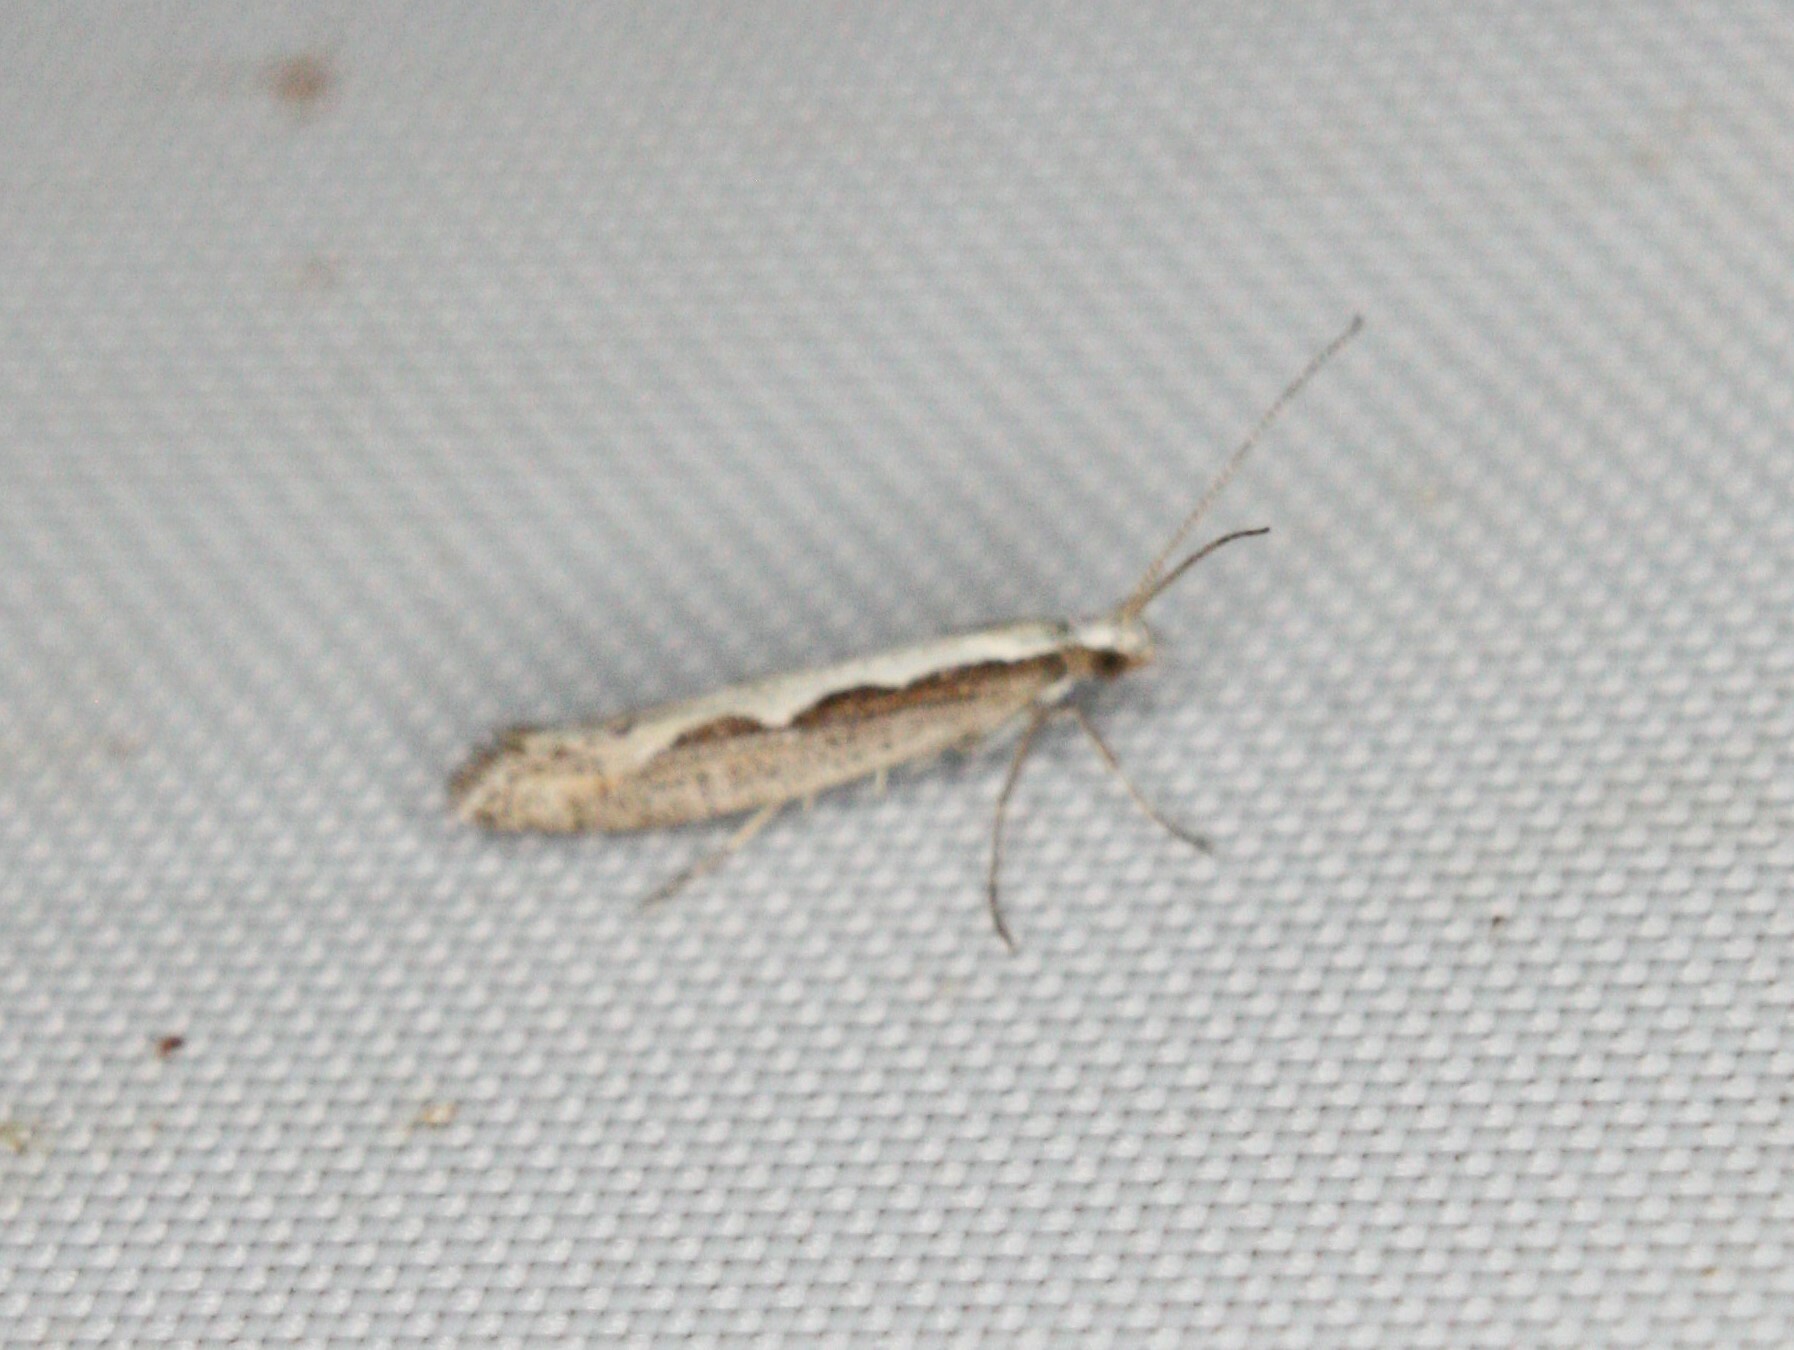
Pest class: diamondback_moth